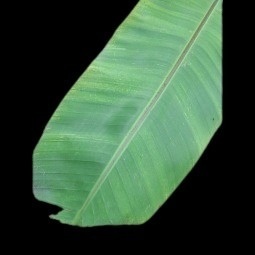
Label: Sulphur